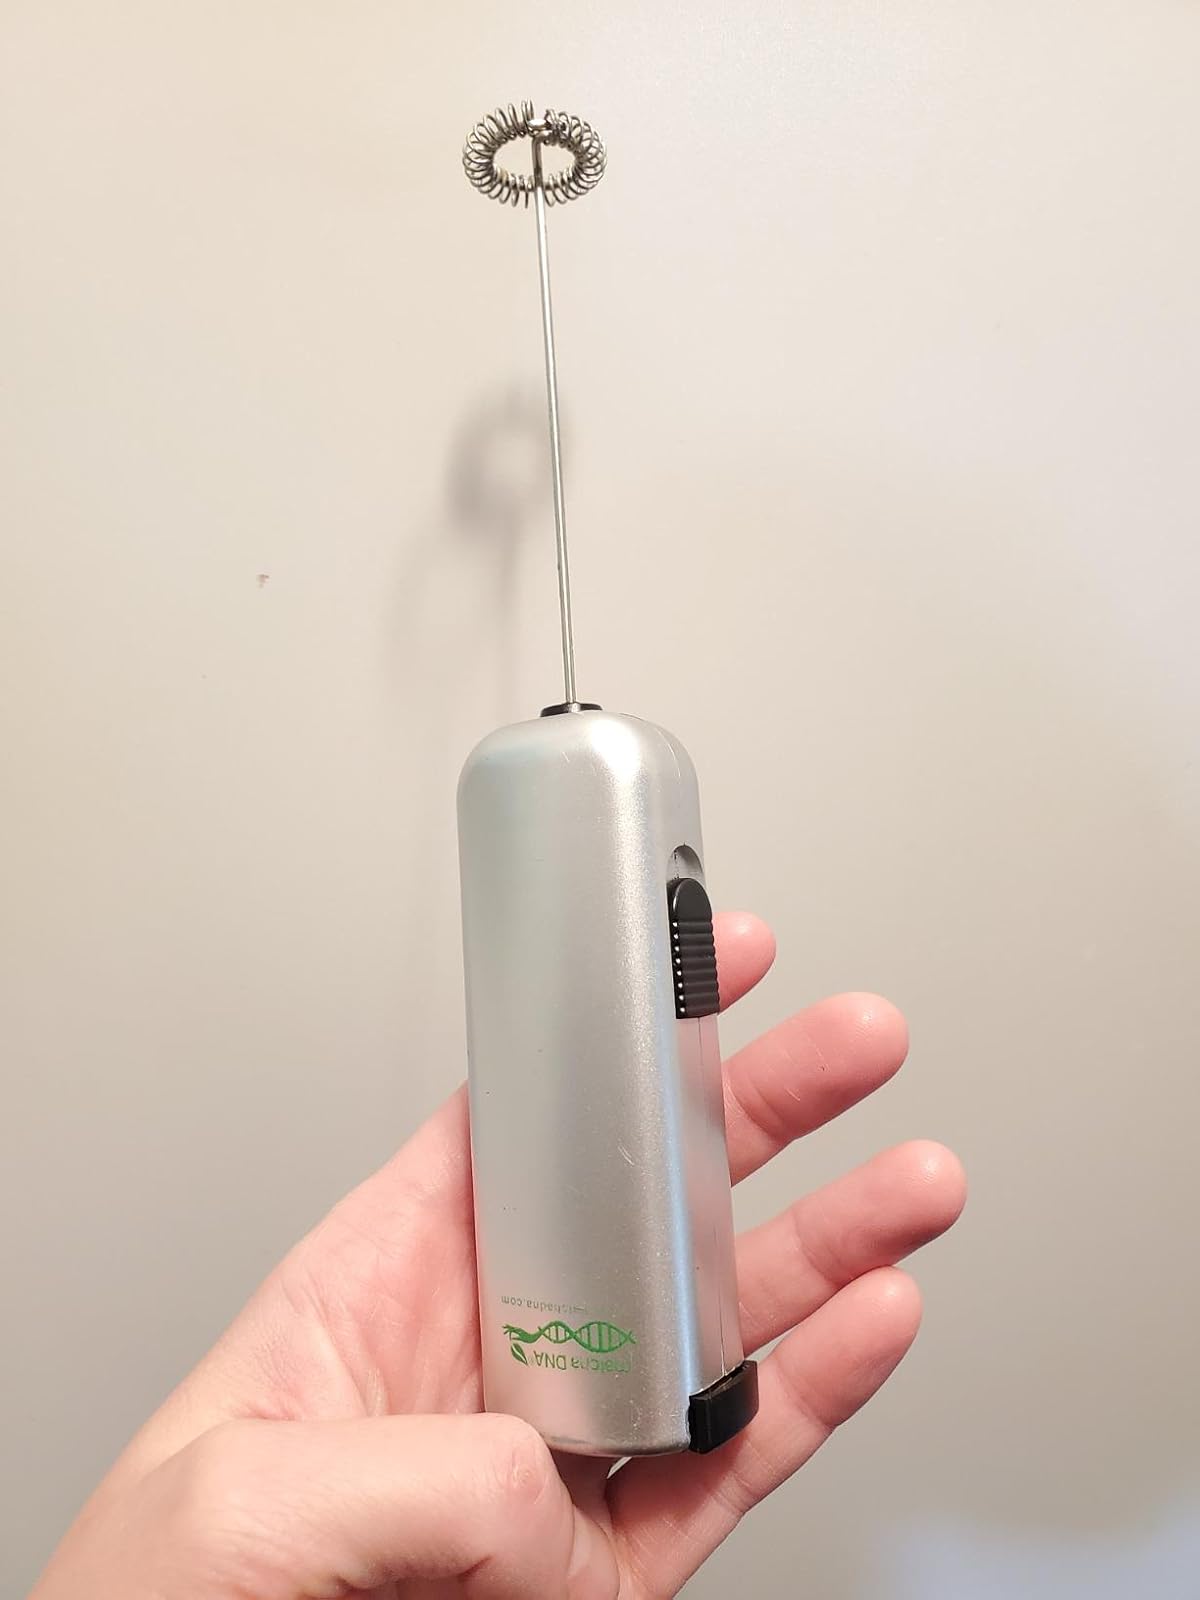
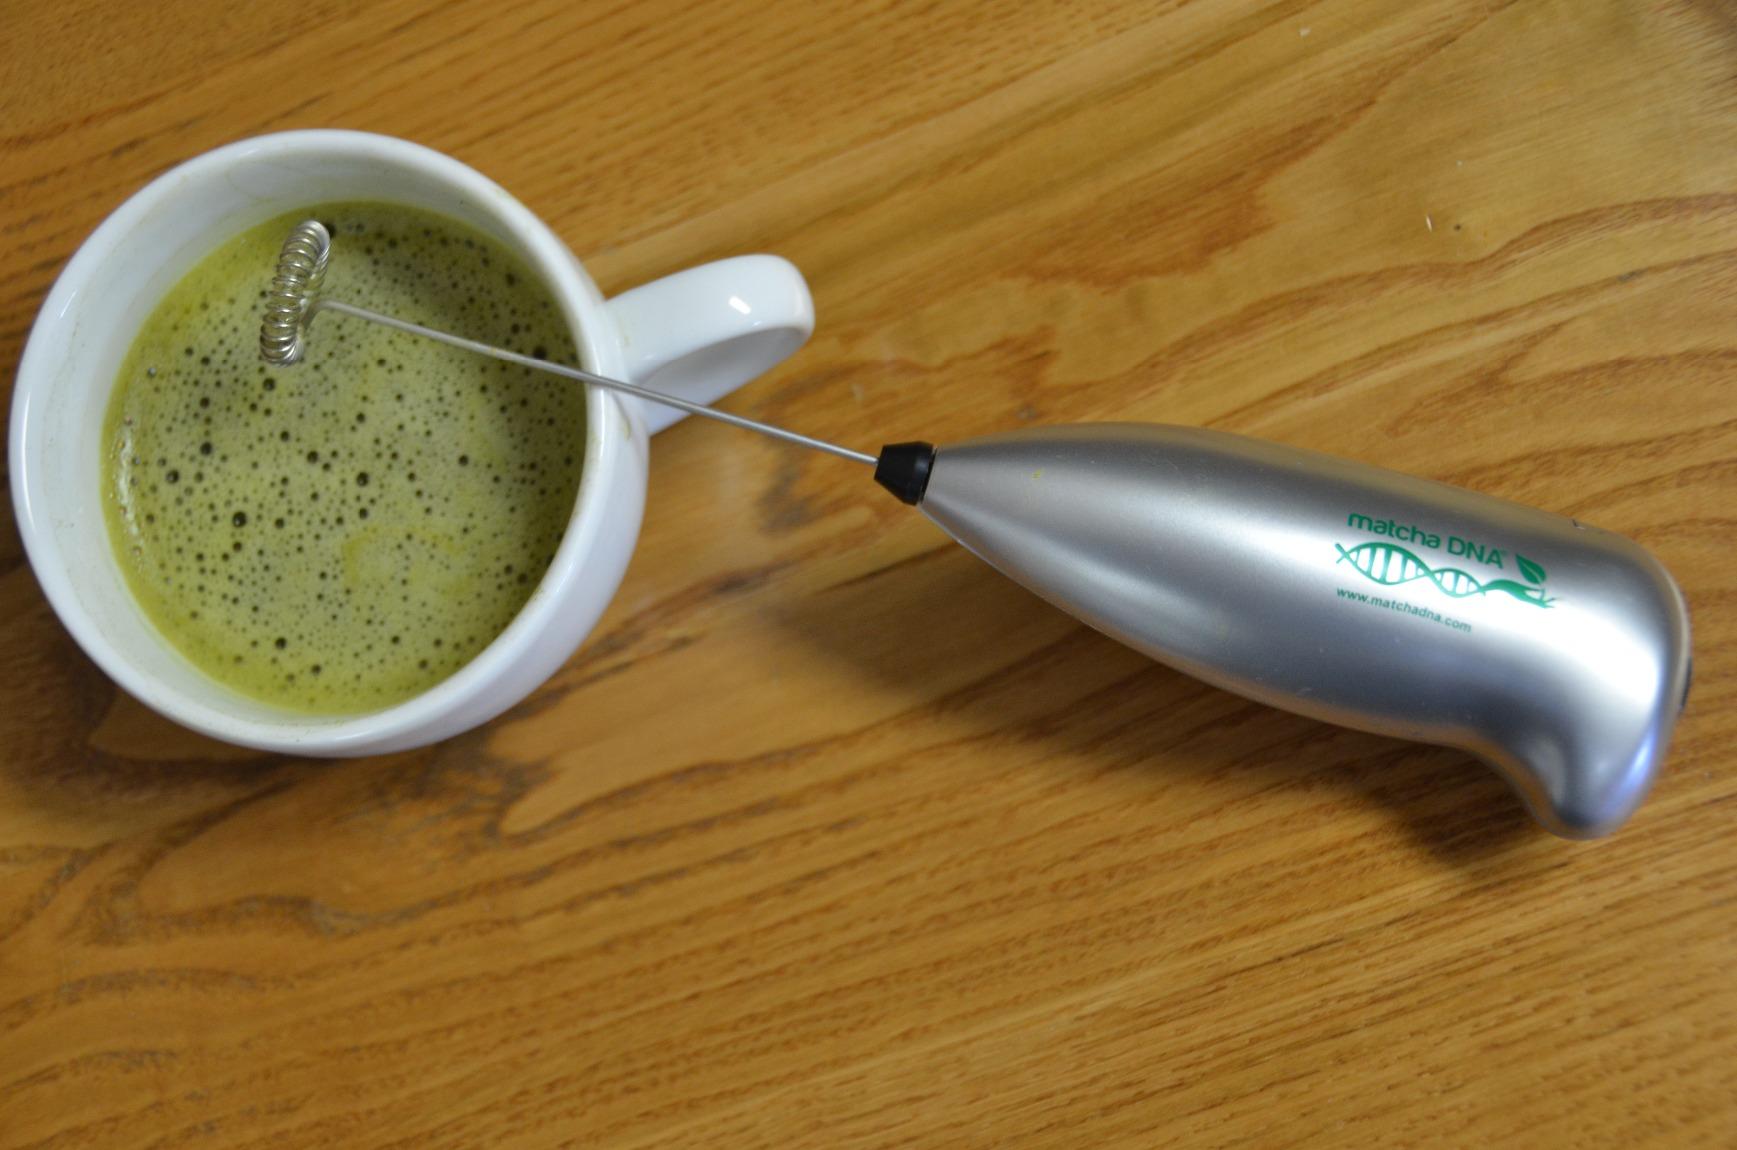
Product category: items_mixer
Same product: no